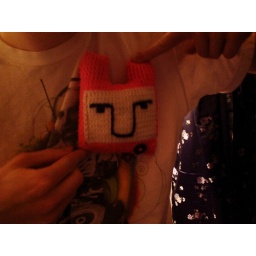
john loves the man in a bear hat stuffie, that's why he holds it over his heart.